Inferno (Dante)

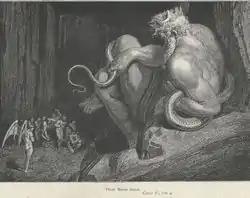
Gustave Doré's depiction of Minos judging sinners at the start of Canto V

Dante and Virgil leave Limbo and enter the Second Circle – the first of the circles of Incontinence – where the punishments of Hell proper begin. It is described as "a part where no thing gleams". They find their way hindered by the serpentine Minos, who judges all of those condemned for active, deliberately willed sin to one of the lower circles. At this point in Inferno, every soul is required to confess all of their sins to Minos, after which Minos sentences each soul to its torment by wrapping his tail around himself a number of times corresponding to the circle of Hell to which the soul must go. The role of Minos here is a combination of his classical role as condemner and unjust judge of the underworld and the role of classical Rhadamanthus, interrogator and confessor of the underworld. This mandatory confession makes it so every soul verbalises and sanctions their own ranking amongst the condemned since these confessions are the sole grounds for their placement in hell. Dante is not forced to make this confession; instead, Virgil rebukes Minos, and he and Dante continue on.